Anna Lapwood

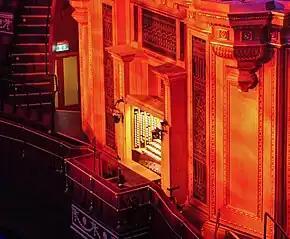
The organ at the Royal Albert Hall in London, where Lapwood is the official organist.

Lapwood was appointed as Director of Music of Pembroke College, Cambridge, in 2016. On appointment she was the youngest person to hold the position of Director of Music at an Oxford or Cambridge university college, taking up the position at the age of 21. As Director of Music, she conducted the chapel choir, and in 2020 she became the youngest Bye-Fellow in the College's history.